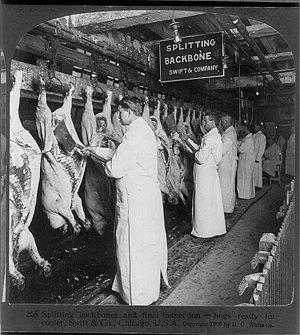
La Jungle est un roman écrit par le journaliste et romancier américain Upton Sinclair, paru d'abord en feuilleton entre le 25 février 1905 et le 4 novembre 1905 dans le journal socialiste Appeal to Reason, avant d'être publié en volume en 1906. Il a pour personnage principal Jurgis Rudkus, un immigré lituanien qui s'installe avec sa famille à Chicago, au tout début du XXᵉ siècle, dans le quartier des abattoirs de New City et l'industrie de la viande. Tiré à plusieurs millions d'exemplaires, il a été traduit en plus de trente-trois langues.